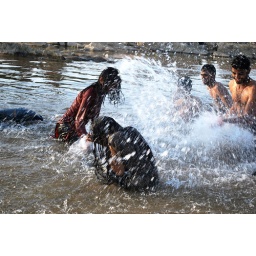
narmada river student playing in water -korambichandpur-bhandara-gondia-korambi-trip for m.j. collage, koradi, nagpurphotography; ashishkumar ujawane, nagpur